John Marshall (Royal Navy officer, born 1785)

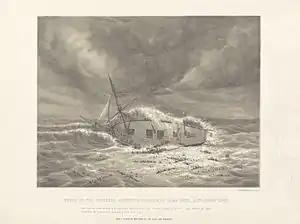

John Marshall was born in 1785. He joined the Royal Navy on 13 February 1800 as a first-class volunteer, a position held by young boys aspiring to become midshipmen. His first service was on board the 28-gun frigate HMS "Aurora", commanded by Captain Thomas Gordon Caulfield. In March of the same year he was promoted to midshipman, and in "Aurora" he saw service on the Lisbon Station and in the Mediterranean Fleet. He left the ship in March 1802 when the Peace of Amiens came into effect, and instead joined the 38-gun frigate HMS "Latona". In "Latona" he served in the English Channel and in the Baltic Sea through the Peace; in April 1803, just before the Peace ended, he re-joined Caulfield in a new command of his, the 50-gun fourth-rate HMS "Grampus". "Grampus" was initially stationed in the Channel Islands off Guernsey, but was sent to serve on the East Indies Station on 29 June. In December 1805, still in the East Indies, Marshall followed Caulfield into the 74-gun ship of the line HMS "Russell" and at the same time was promoted to master's mate. In October 1806 the Commander-in-Chief, Rear-Admiral Sir Edward Pellew, had Marshall transferred to his flagship, the 74-gun ship of the line HMS "Culloden", as an acting lieutenant.